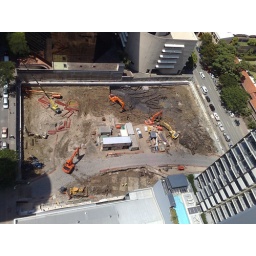
Stuck in the mud! The orange one is stuck, yellow one trying to get it out.